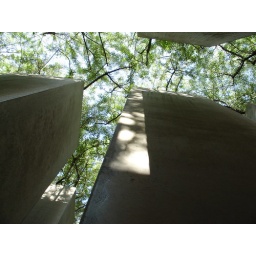
trees in the sky